Kim Won-jung

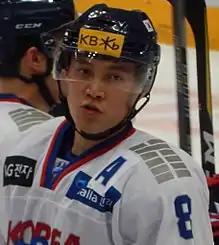
2017 Channel One Cup

Kim Won-jung ( born December 18, 1984, in Seoul) is a retired Korean professional ice hockey right winger who played for Anyang Halla of the Asia League Ice Hockey (ALIH).